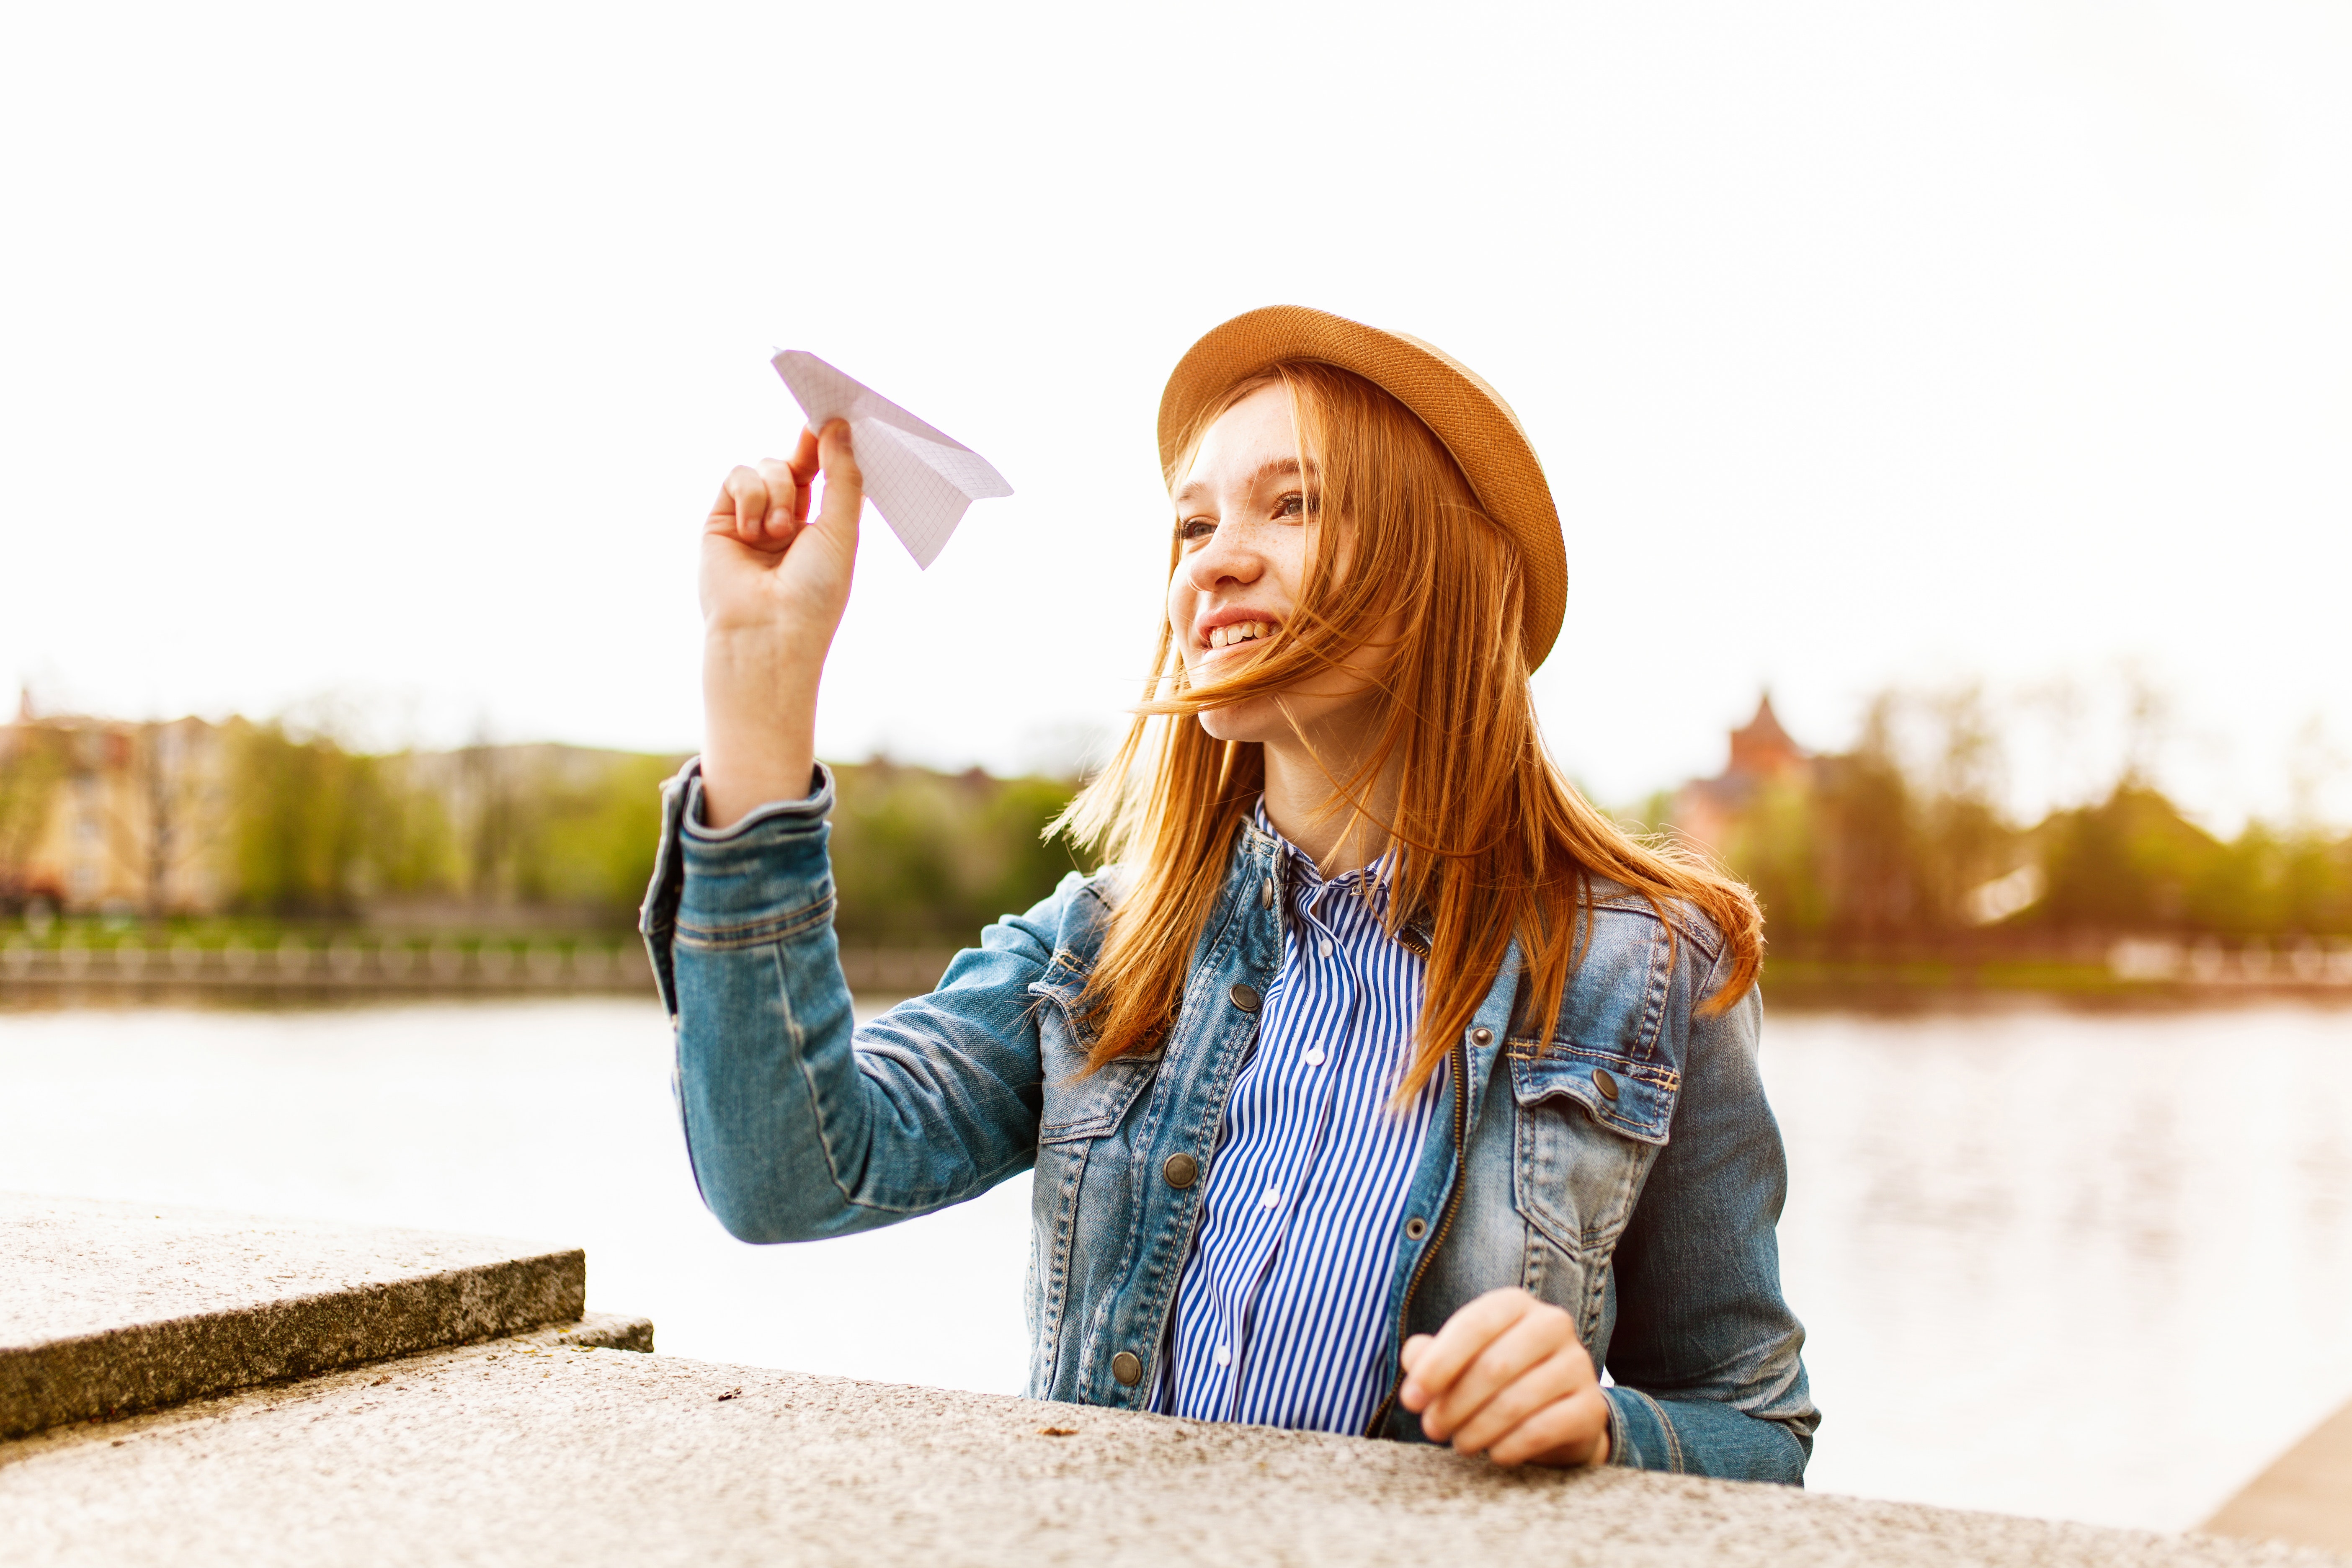
water, finger, hand, smile, blond, photography, happy, travel, gesture, tourism, leisure, vacation, street fashion, selfie